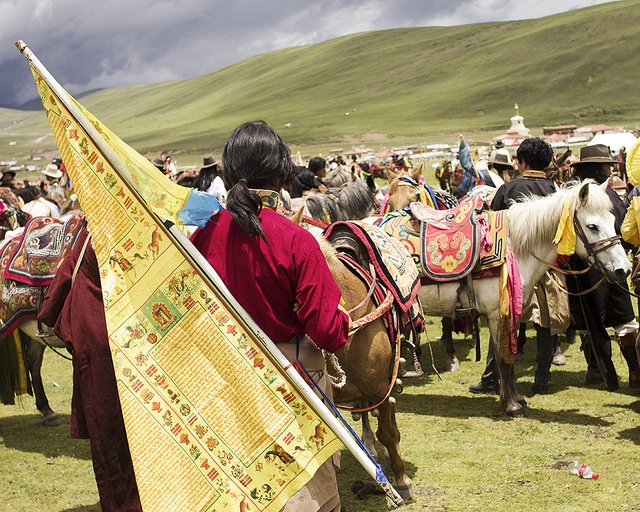
A gathering of people and horses on a grassy hill.
A group of indigenous people stand next to their horses in a field.
A person is holding a flag in a gathering
an Indian tribe with horses and a yellow flag
People and horses are in a field colorfully dressed.